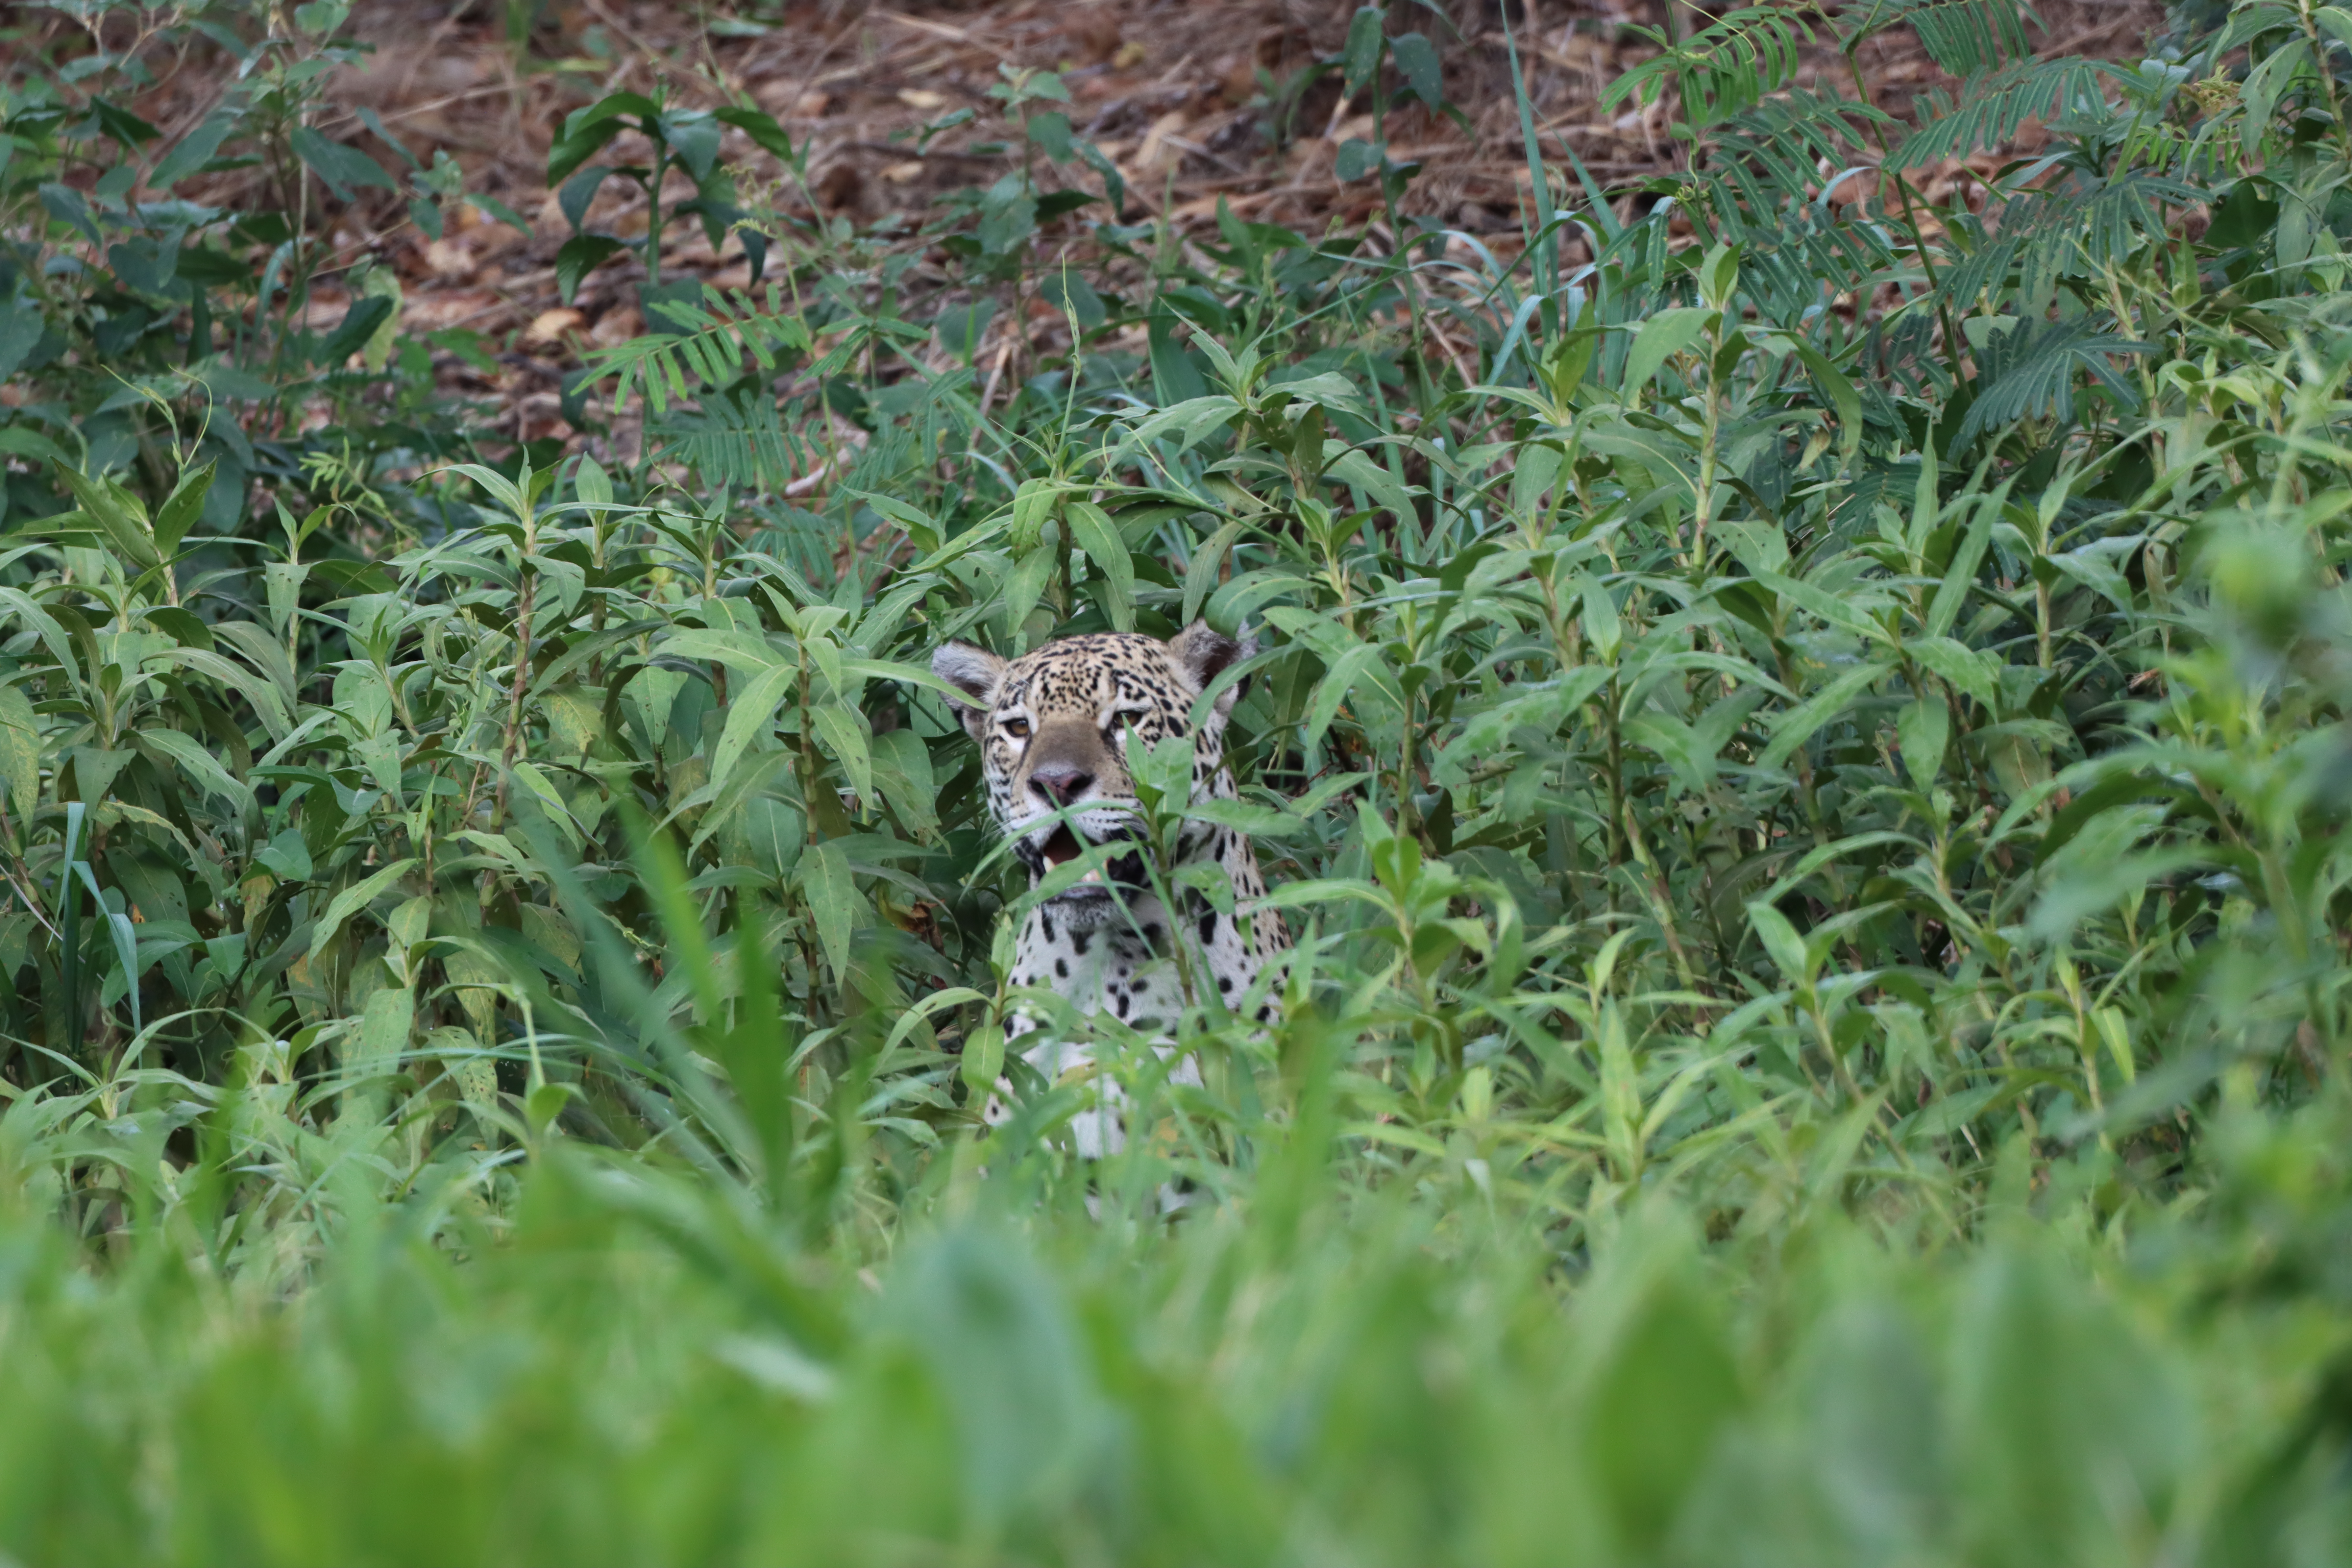
Jaguar: Marcela